Waubra

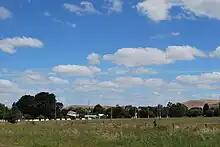
Recreation reserve (wind farm is visible in background)

The Waubra Kangaroos football team competes in the Central Highlands Football League.